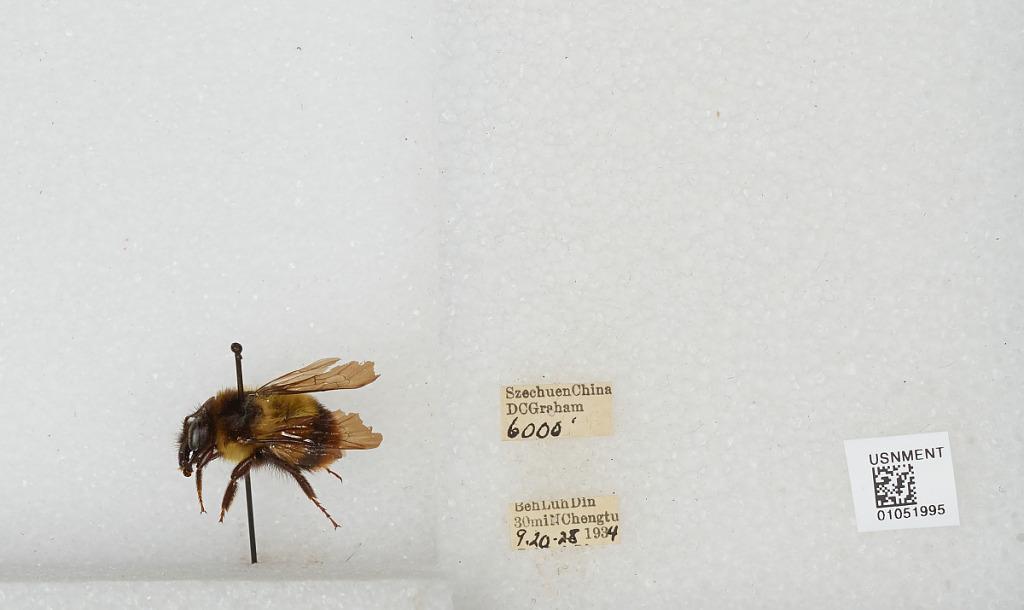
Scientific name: Bombus sp.
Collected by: D. Graham
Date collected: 1934-9-20
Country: China
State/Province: Sichuan
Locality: Beh Luh Din 30 miles north of Chengdu